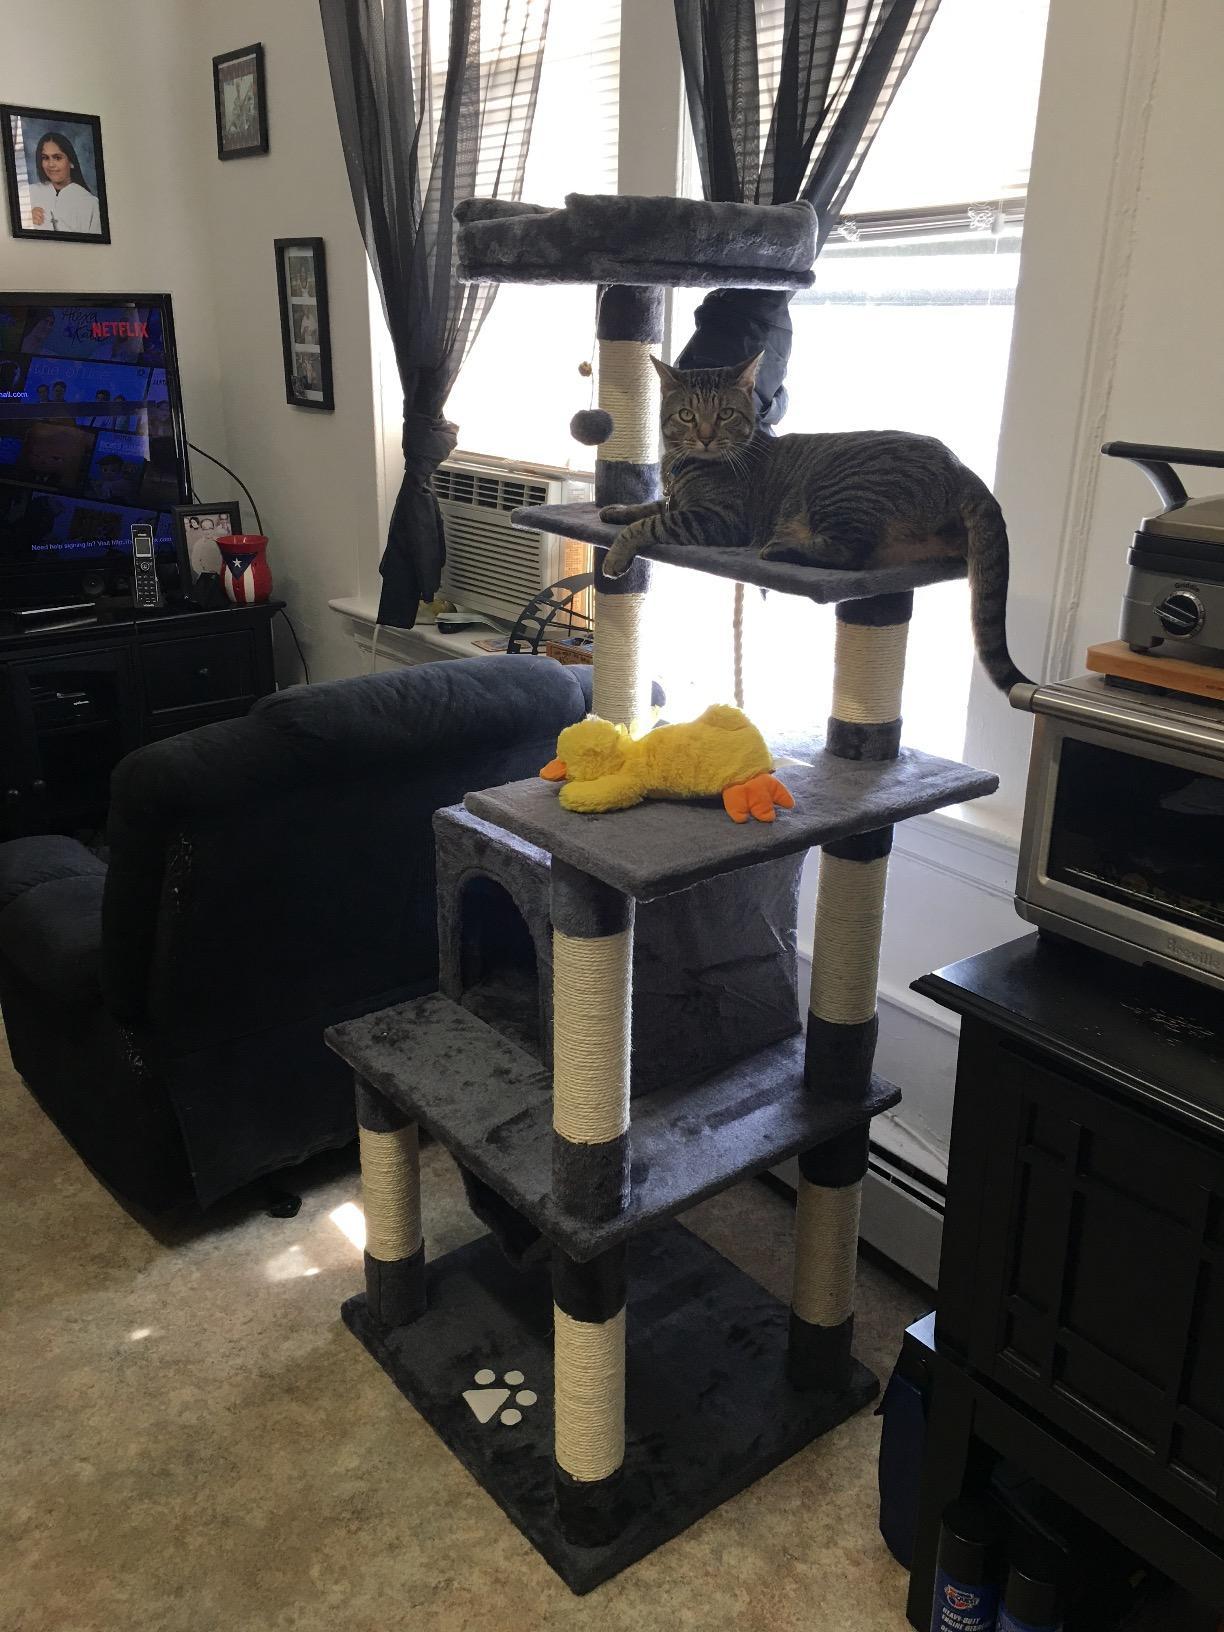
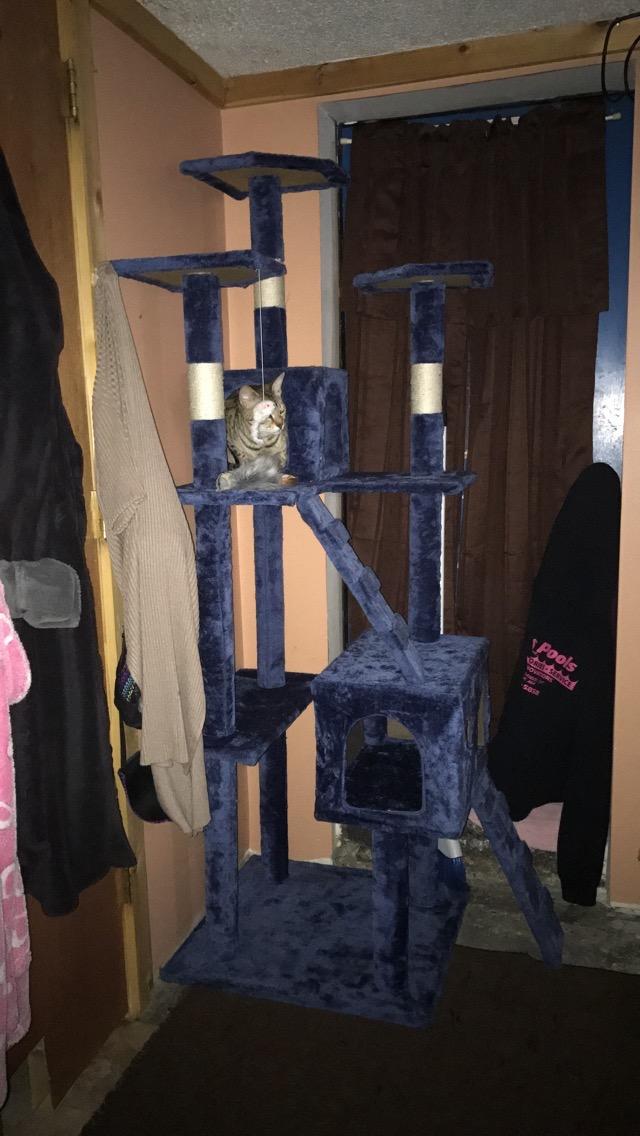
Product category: items_cat tree
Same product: no